Grumpy Christmas

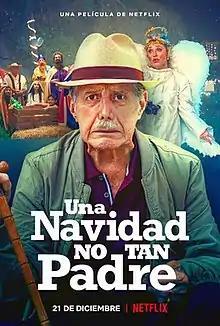
Poster

Grumpy Christmas is a 2021 Mexican comedy film directed by Raúl Martínez and starring Renata Notni, Angélica María and Alex Rose Wiesel. It was released on Netflix on December 21, 2021. It is a sequel to the 2016 theatrical film "Un padre no tan padre".